Kōhei Uchimura

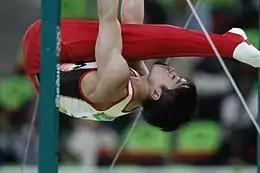
Uchimura at the 2016 Rio Olympics

Uchimura competed in the 2016 Summer Olympics in Rio de Janeiro. In the men's team all-around final, team captain Uchimura anchored the Japanese men to win the team gold medal with a total score of 274.094, reclaiming the title for Japan and the first time since the 2004 Summer Olympics in Athens.